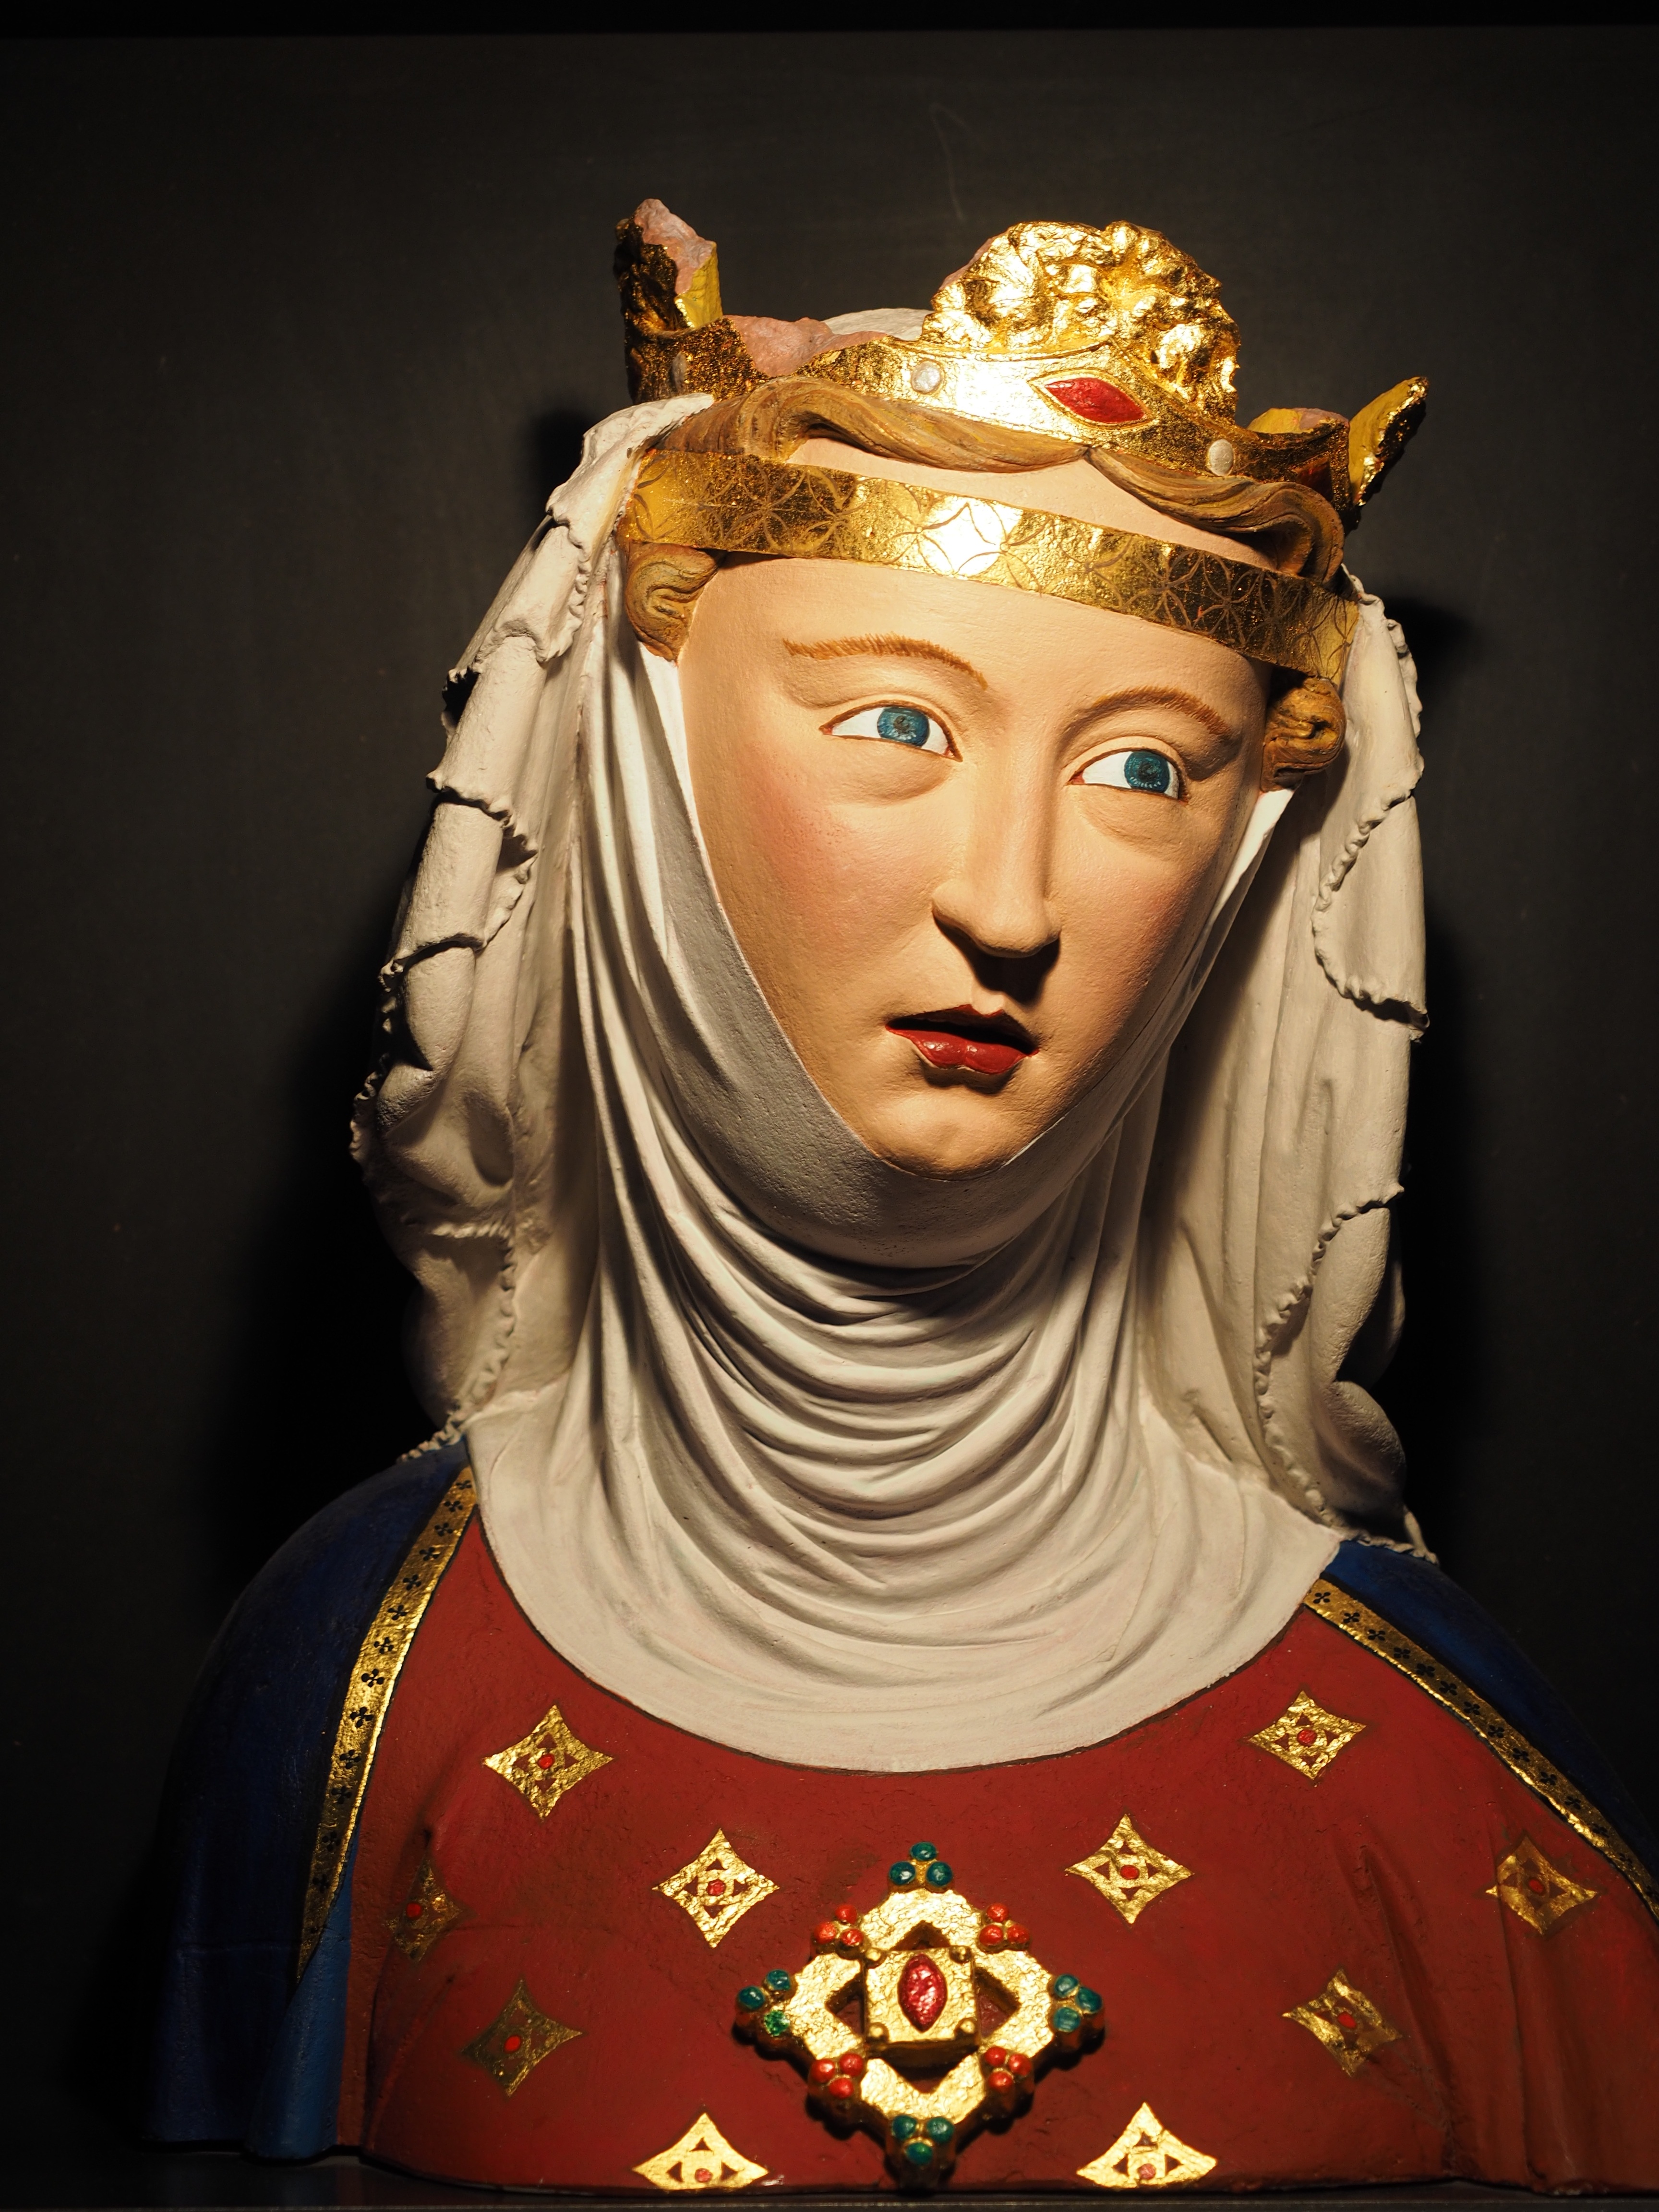
woman, monument, statue, church, monarch, crown, sculpture, art, figure, temple, head, holy, bust, empress, costume, basel, mythology, house of worship, munster, plaster cast, gautama buddha, basel cathedral, empress kunigunde, kunigunde, stand figure